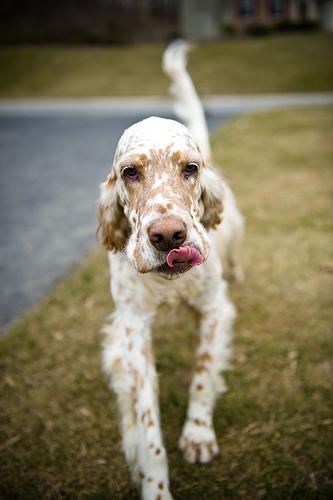
Breed: english setter